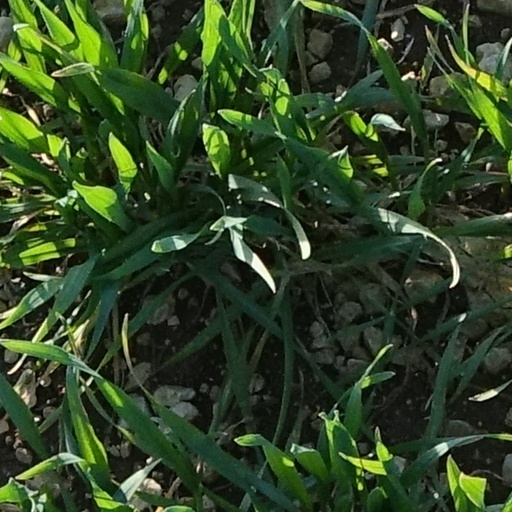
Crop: wheat